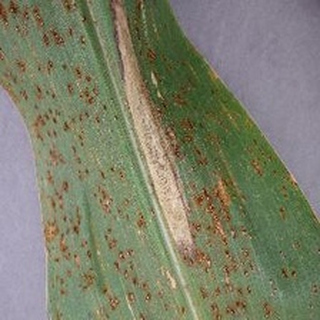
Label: corn_northern_leaf_blight